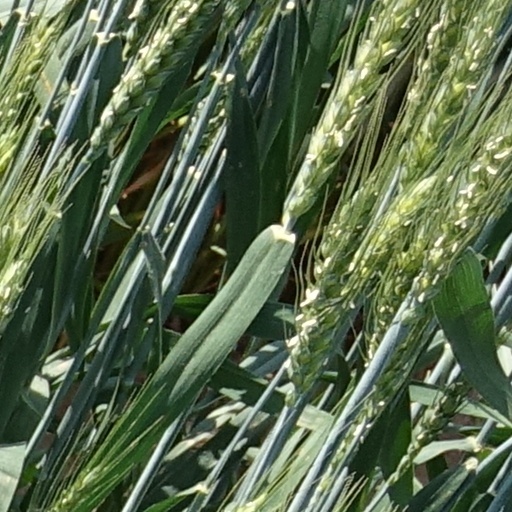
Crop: wheat